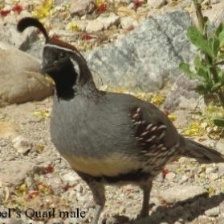
Species: MASKED BOBWHITE
Scientific name: COLINUS VIRGINIANUS RIDGWAYI
ImageNet parent category: quail